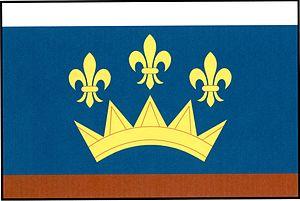
Zduchovice est une commune du district de Příbram, dans la région de Bohême-Centrale, en République tchèque. Sa population s'élevait à 308 habitants en 2020.